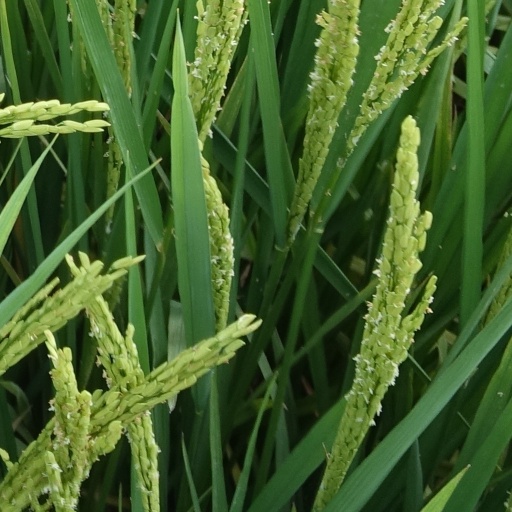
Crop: rice